Chicago

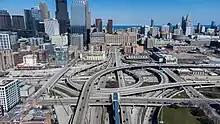
Aerial photo of the Jane Byrne Interchange (2022) after reconstruction; it initially opened in the 1960s.

Chicago Fire FC is a member of Major League Soccer (MLS) and plays at Soldier Field. The Fire have won one league title and four U.S. Open Cups, since their founding in 1997. In 1994, the United States hosted a successful FIFA World Cup with games played at Soldier Field.